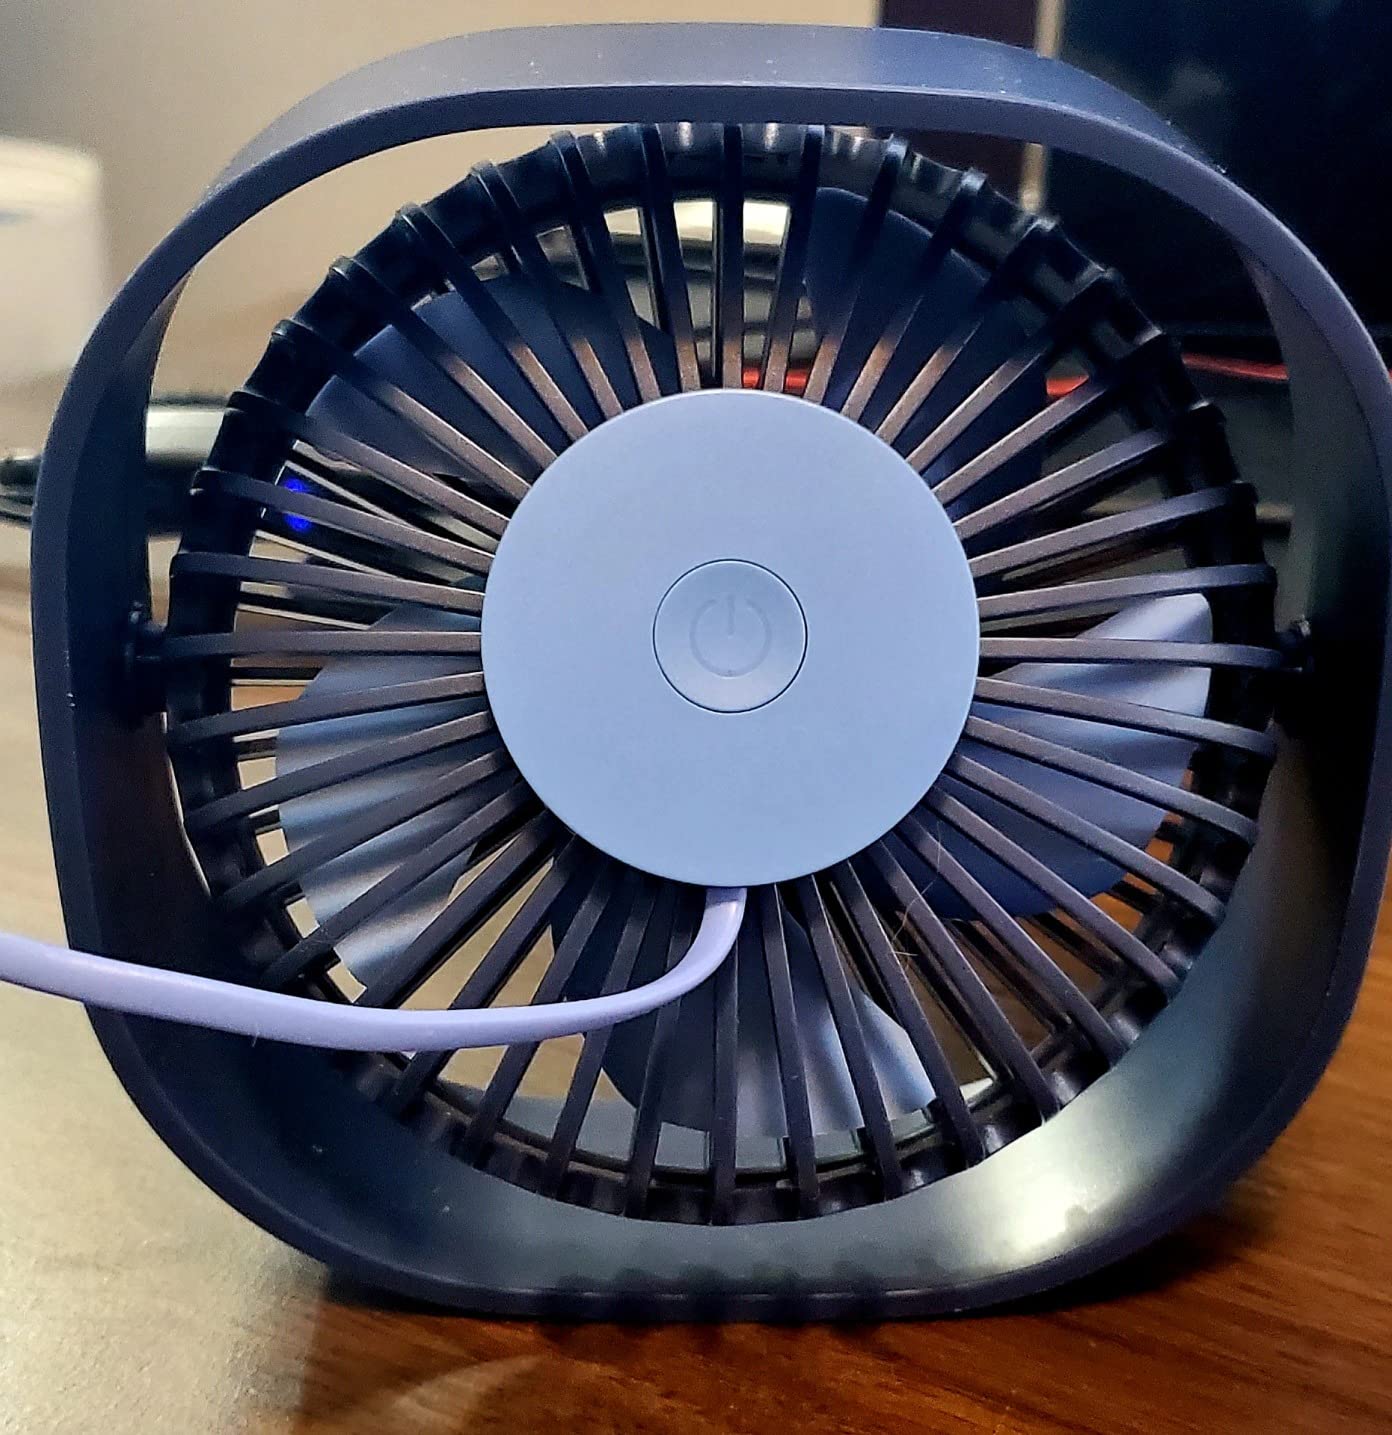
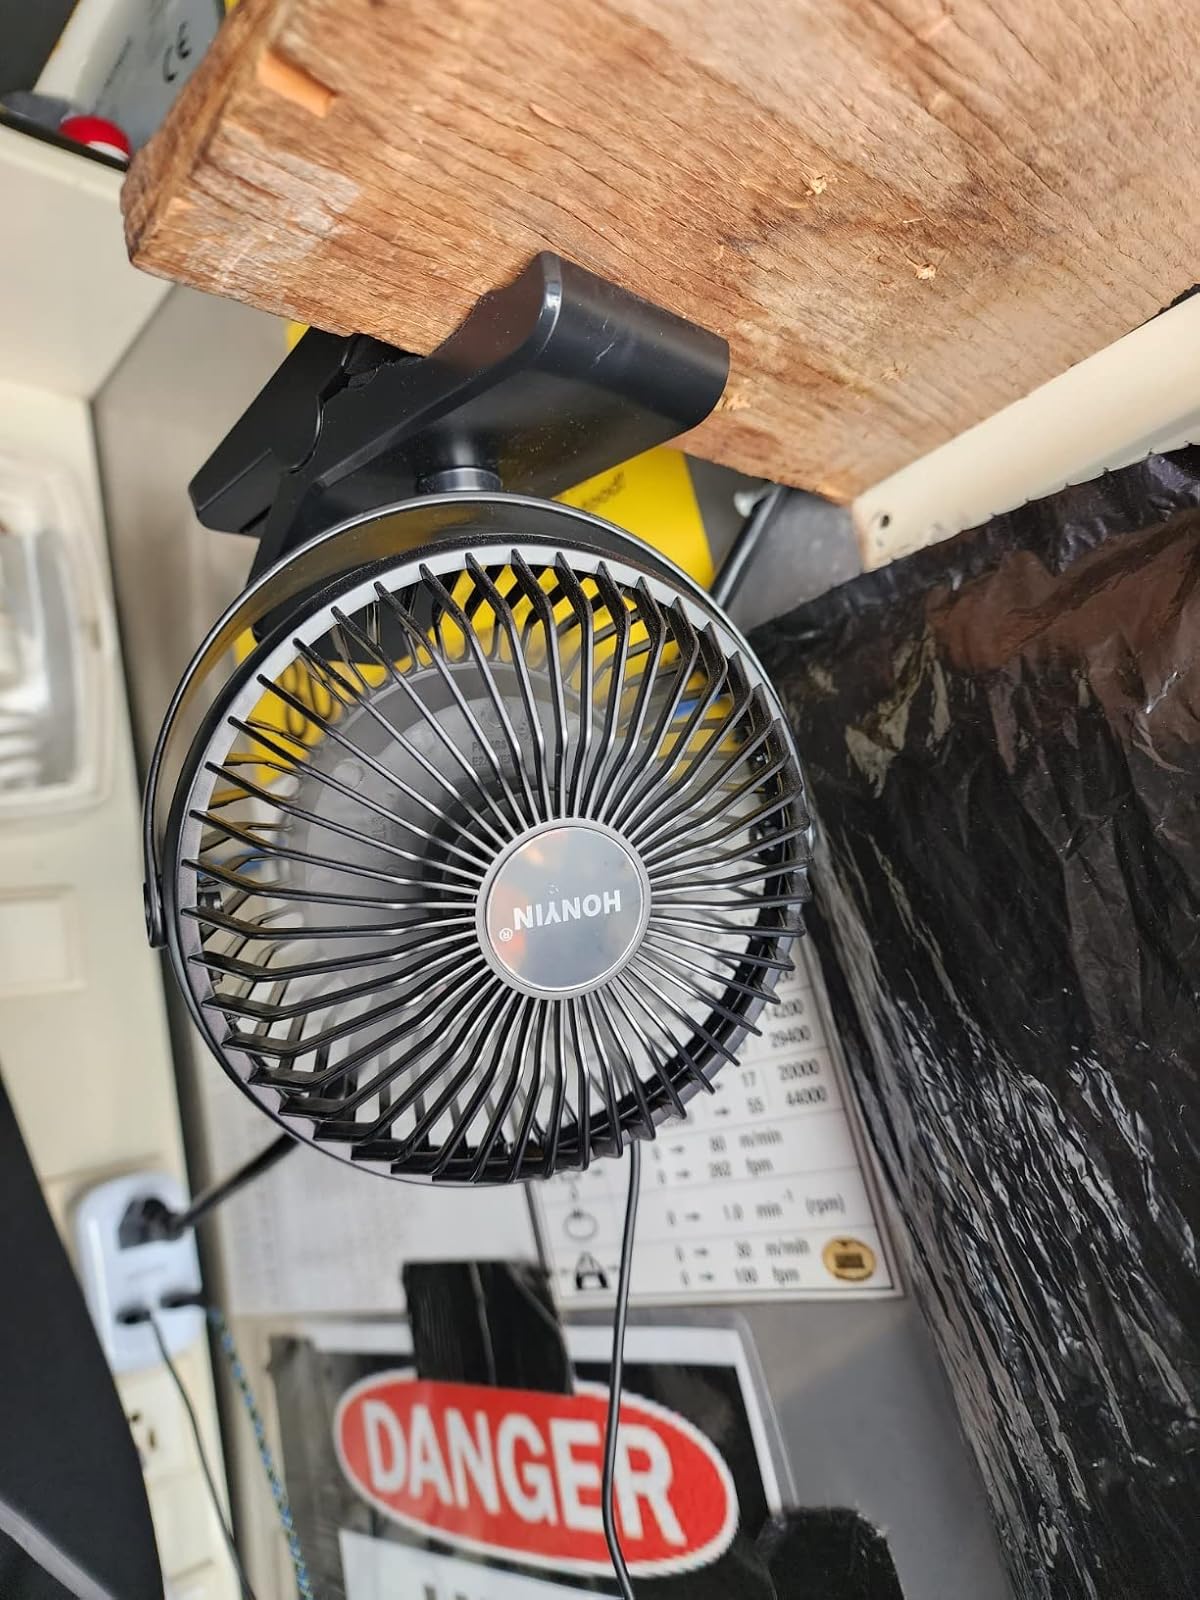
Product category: fan
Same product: no